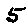
Label: 5